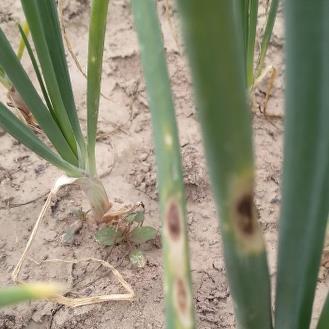
Crop: Onion
Condition: alternaria-d